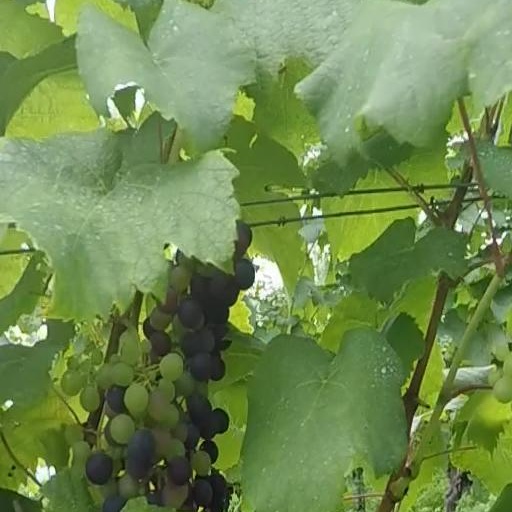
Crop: grape